Jorge Loring, 1st Marquis of Casa Loring

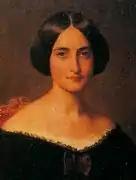
Amalia Heredia Livermore

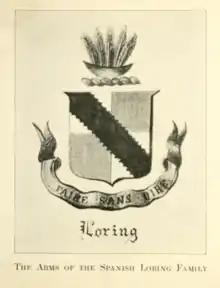
Arms of the Spanish Lorings

In 1850 he married Amalia Heredia Livermore of Málaga, herself a daughter of Manuel Heredia and Isabel Livermore. She was "an educated and intelligent woman" raised with an education "typical of the bourgeoisie of the time: refined, strong belief in Catholicism, foreign travel and a flair for fine arts."